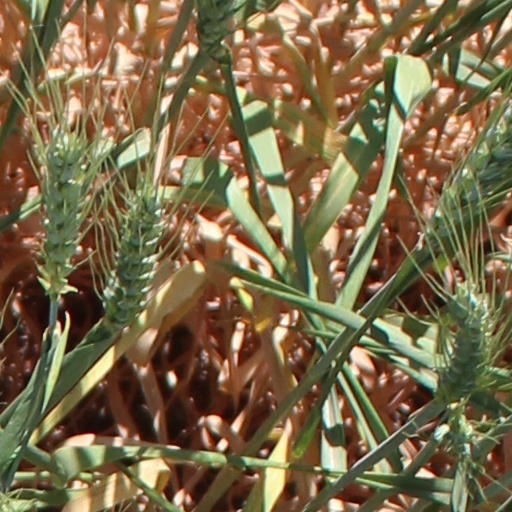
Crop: wheat